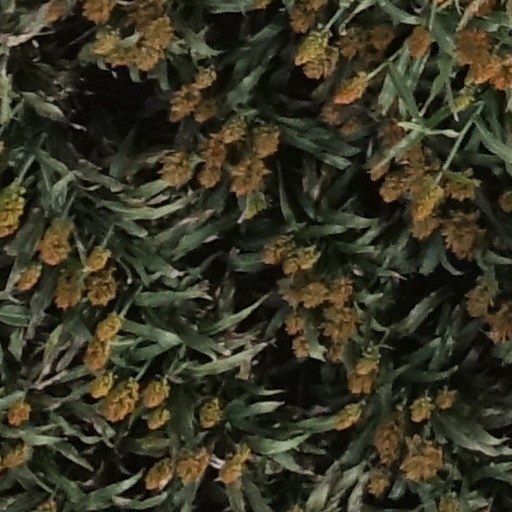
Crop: sorghum